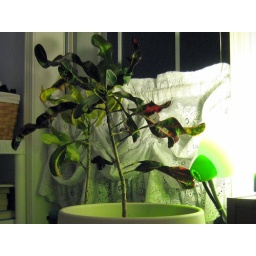
potted plants in the window